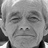
Emotion: neutral